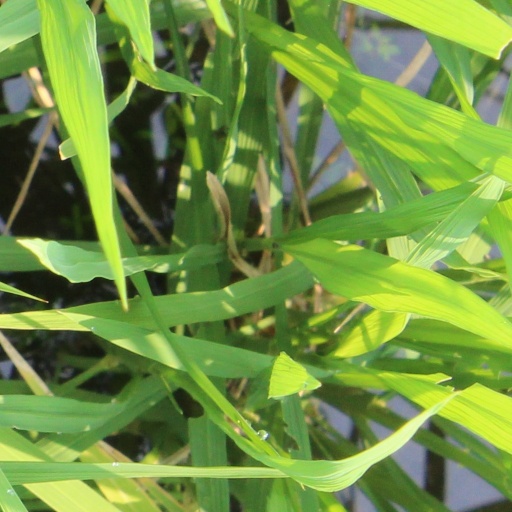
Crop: rice